Spanish Golden Age

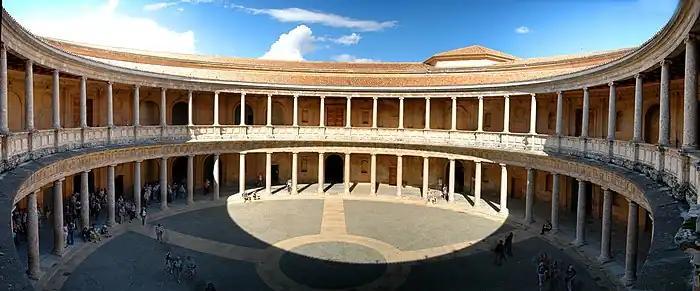
Panoramic view of the lower level patio of the Palace

Bartolomé Esteban Murillo began his art studies under Juan del Castillo in Seville. The city's great commercial importance at the time ensured that he was also subject to influences from other regions, which enabled him to become familiar with Flemish painting. His first works were influenced by Zurbarán, Jusepe de Ribera and Alonso Cano, with whom he shared a strongly realist approach. As his painting developed, however, his more important works evolved into a polished style that suited the bourgeois and aristocratic tastes of the time, especially his Roman Catholic religious works.